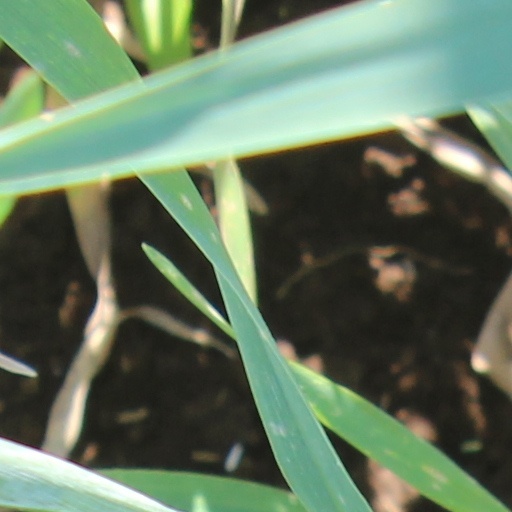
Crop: wheat